C. W. A. Scott

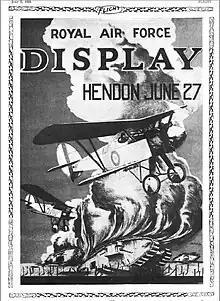
Royal Air Force Display Hendon 1925. "Flight Magazine", 2 July 1925

The following month June 1925, No 32 Squadron did an air display demonstrating Flight-converging bombing at the RAF Display, Hendon. Scott was selected to do individual aerobatics in a brand-new Snipe which he was allowed to paint red, this pleased Scott greatly as it meant that he was also allowed to practice his aerobatics at a low altitude, rather than above 2000 feet which was R.A.F regulations at that time. In "Scott's Book" he tells of how for his solo display he was allotted exactly seven minutes during the luncheon break, to complete his show but after just two minutes, a flying wire broke in the near edge of the port side, anxious not to cut his allotted seven minutes down too much he began to fly the aircraft upside down in an effort to reduce the strain on the flying wires, he continued flying in an inverted position for some time until he noticed a worrying quiver in the top plane and promptly landed slightly short of his seven minutes. The following week in the weekly edition of Flight magazine their reporter described the incident in these words- Flight 02, 07, 1925- While there was a certain liveliness in the aerodrome during the early part of the day, it was not until about 1.30 pm that the first really exciting item occurred, when a machine—we think it was one of the good old Sopwith "Snipes"—went up and executed a number of really excellent stunts, including one of the longest sustained upside-down flights we have seen. Scott would go on to become top of the bill for the 1933 British Hospitals Air Pageant and then form C. W. A. Scott's Flying display for the 1936 season.